Distinguished Flying Cross Society

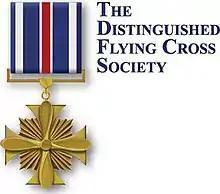
The Distinguished Flying Cross is awarded to individuals who serve in any capacity with the United States Navy or Marine Corps. Recipients must engage in heroism during aerial flight.

Distinguished Flying Cross Society (DFCS) was founded in 1994 nonprofit war veterans’ organization, located in San Diego, California. There are 32 chapters and 7000 members of the DFCS.